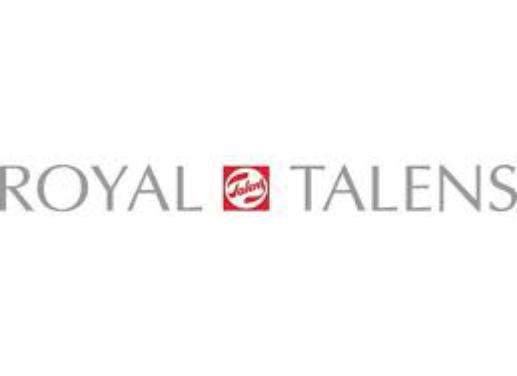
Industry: Necessities